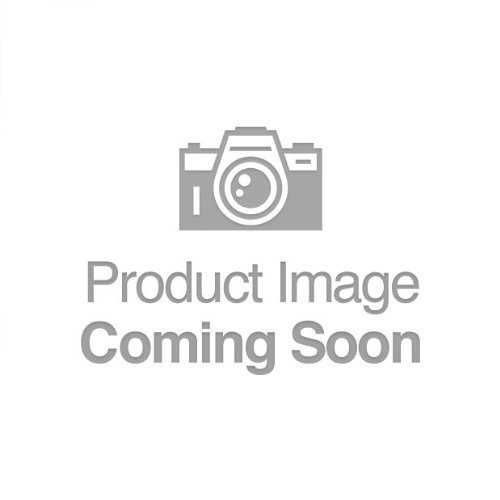
Item Name: Bolthouse, Carrot Juice, 52 Fl Oz
Product Description: Fresh Thyme
Value: 52.0
Unit: Fl Oz

Price: 6.89